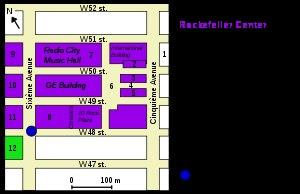
Le 1211 Avenue of the Americas, également connu sous le nom de News Corp. Building, est un immeuble situé dans le quartier de Midtown, dans la ville de New York, aux États-Unis. Il se trouve sur la sixième avenue, qui porte aussi le nom d'Avenue of the Americas.